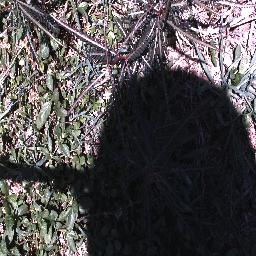
Label: parkinsonia